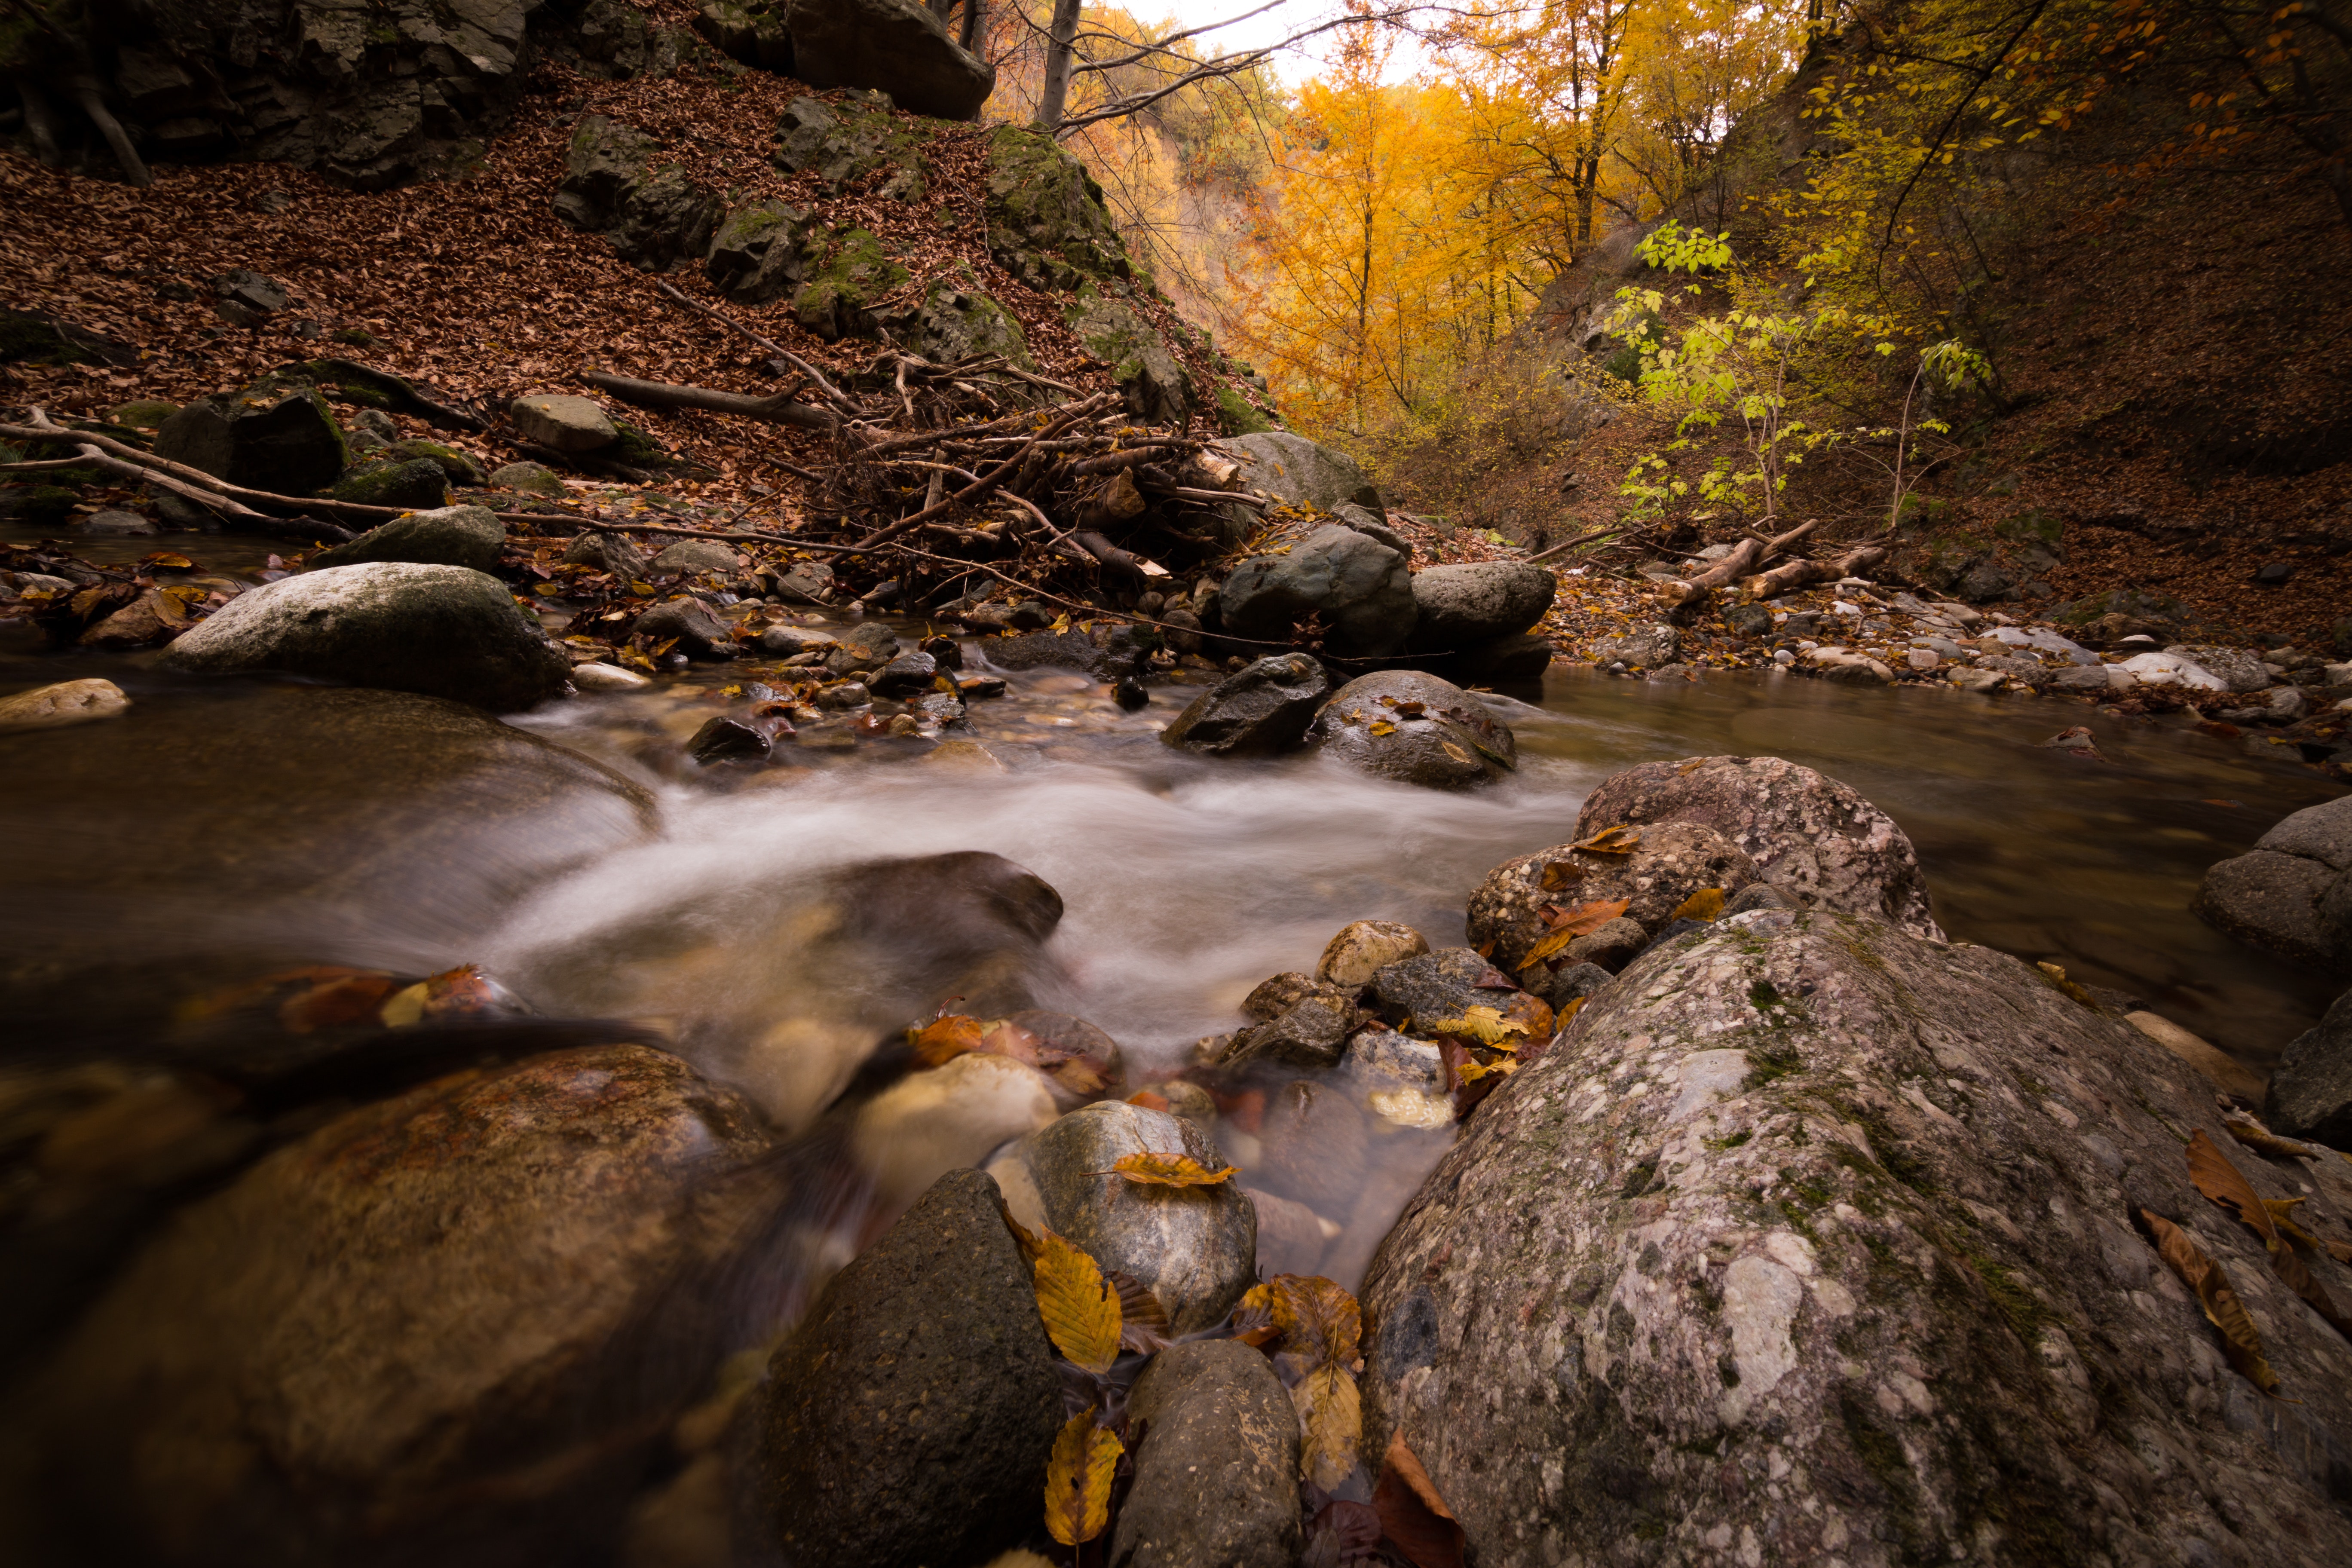
water, stream, nature, body of water, rock, wilderness, creek, leaf, watercourse, river, stream bed, tree, arroyo, landscape, narrows, water feature, autumn, forest, geology, boulder, ravine, woodland, tributary, state park, formation, mineral spring